Bill Owen (actor)

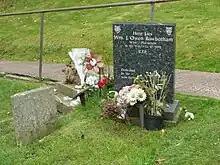
Bill Owen's grave in the churchyard of St John's Parish Church, Upperthong Lane, Holmfirth

While filming the "Last of the Summer Wine" French special for the millennium of 2000, Owen fell ill but insisted on continuing despite being in pain; when he got back to England, he was confirmed as having pancreatic and bowel cancer.